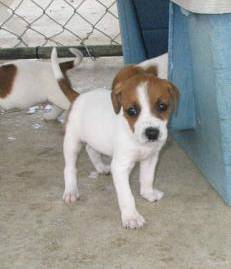
Label: dog